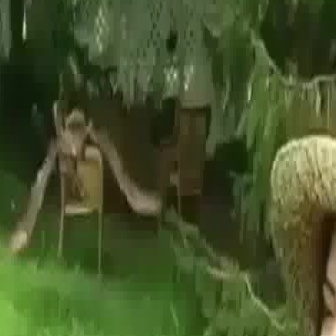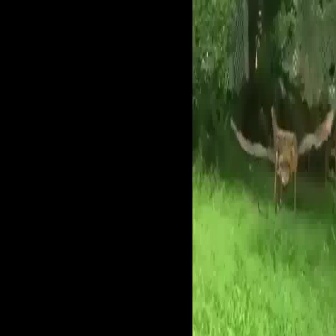
  Please identify the target specified by the bounding box [7,102,162,257] in the first image and locate it in the second image. Return the coordinates in [x_min,y_min,x_max,y_max] format.
Answer: [229,104,335,210]